Mansour Hedayati

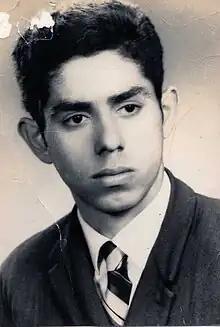
Hedayati in his youth

Mansour Hedayati son of "Hedayat" born on January 24, 2016, in a village called Velila in Savadkuh County, Mazandaran Province of Iran.